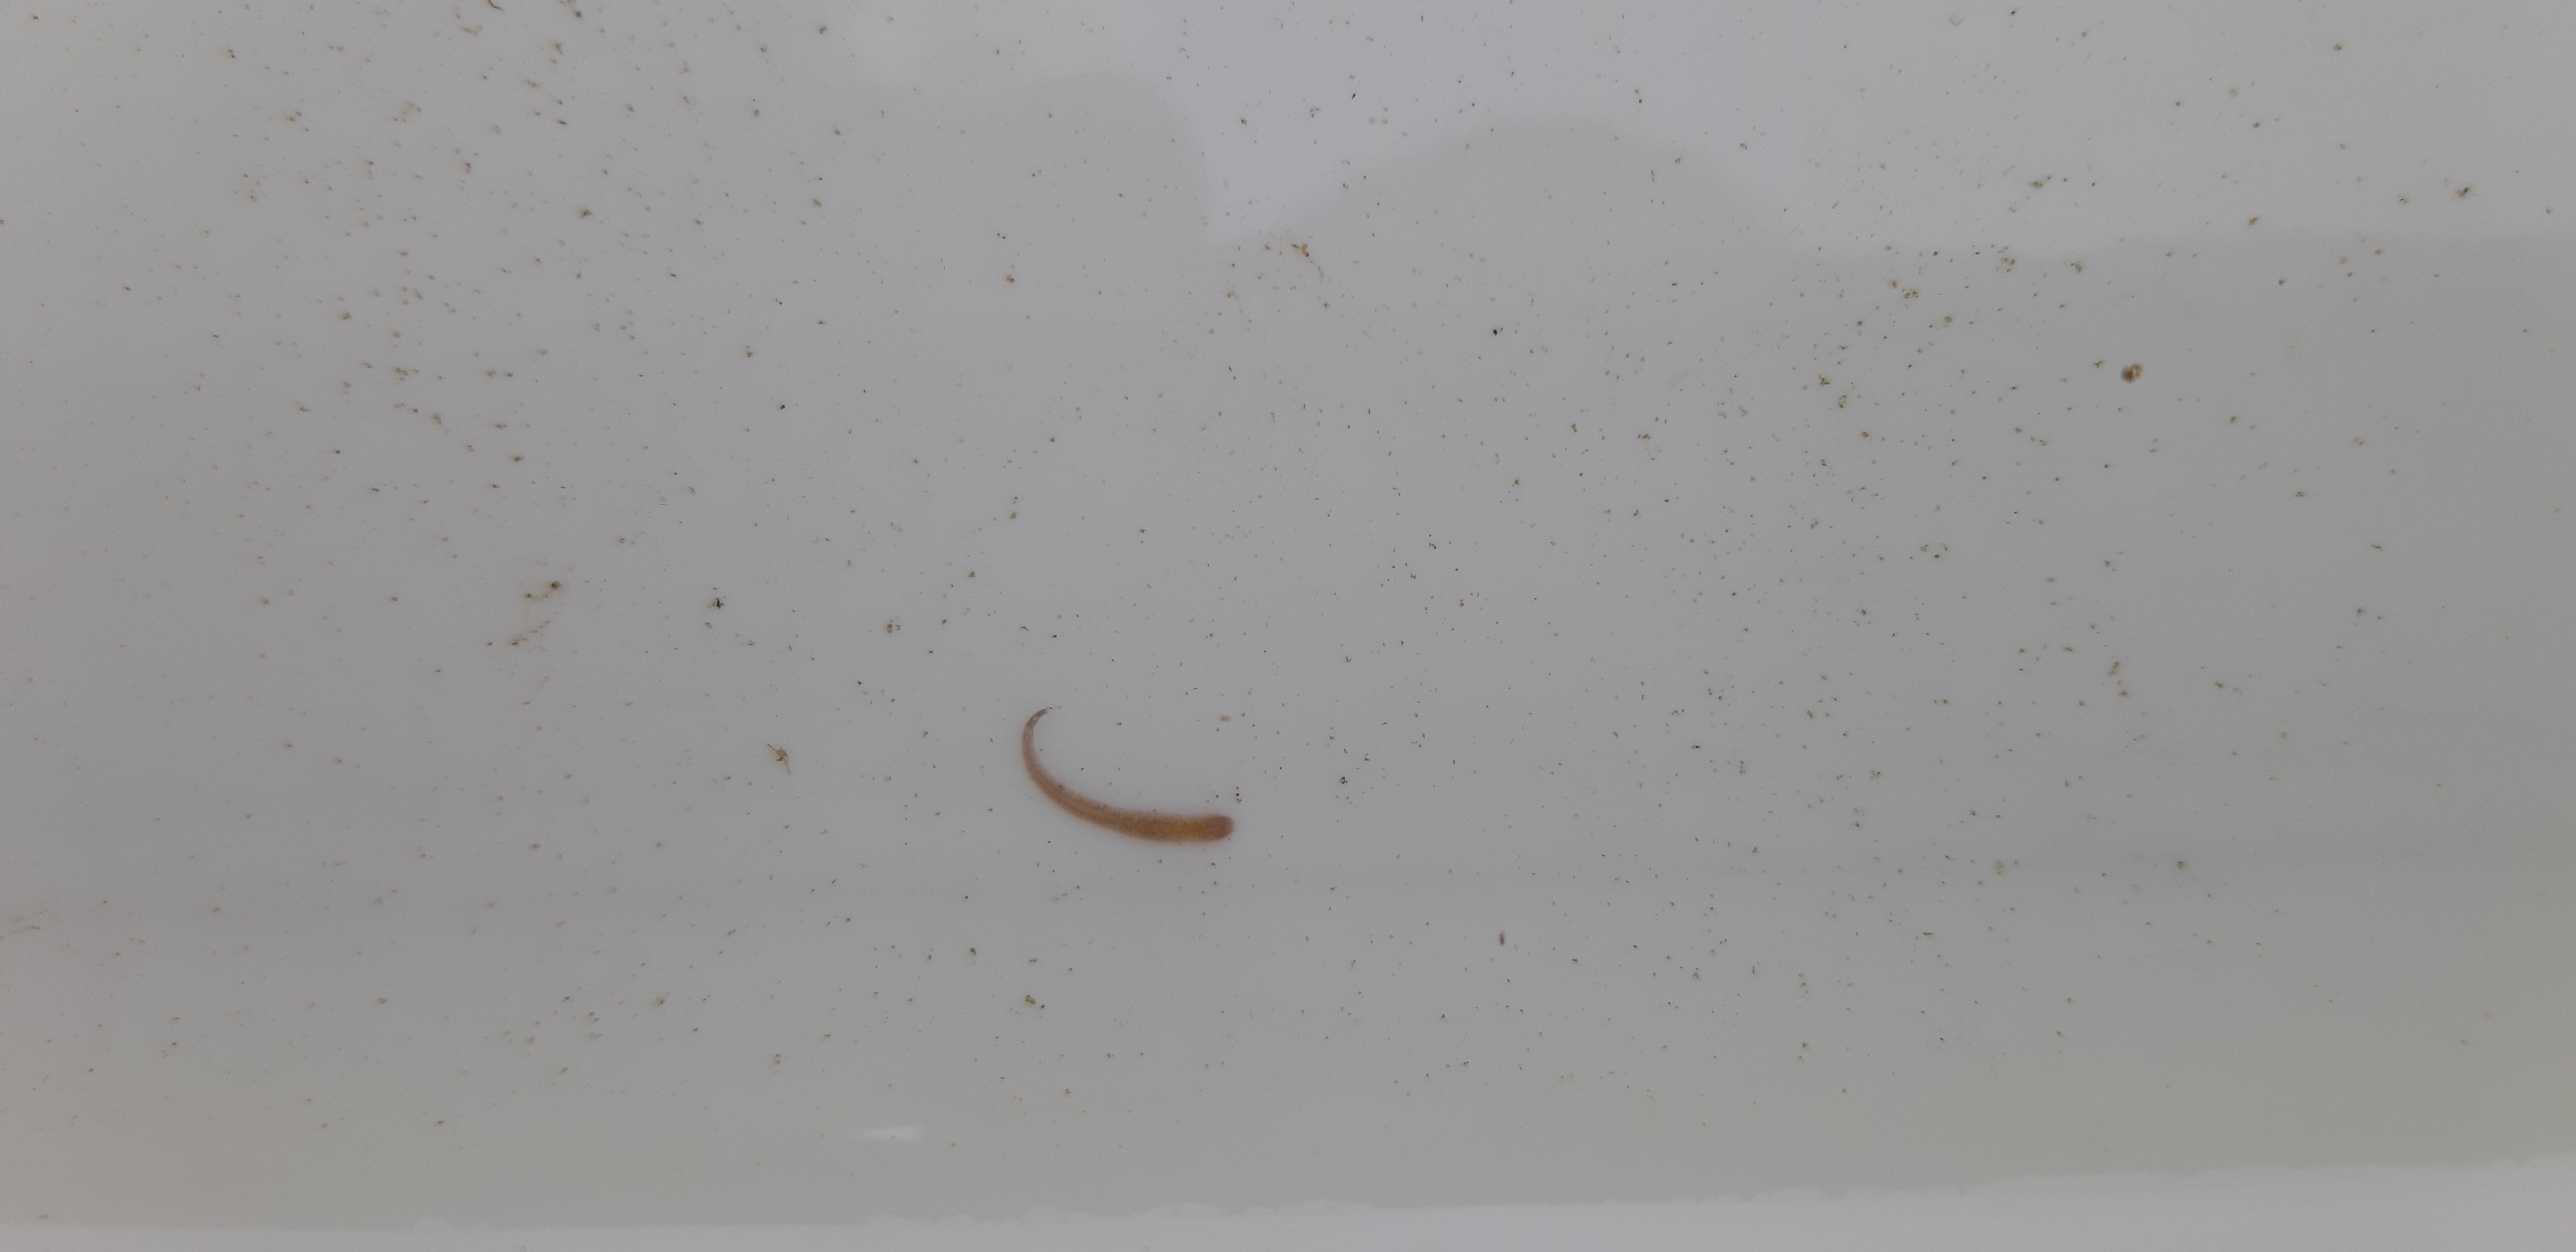
Macroinvertebrate group: leeches